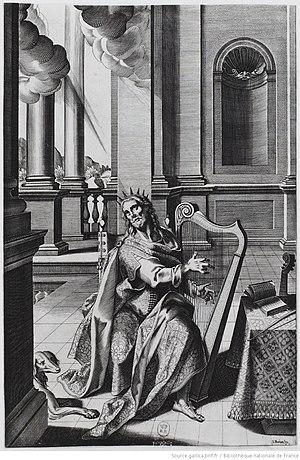
Isaac Briot David composant les psaumes
Isaac Briot, né en juillet 1585 à Damblain et mort le 5 mars 1670 à Paris, est un graveur au burin, éditeur et marchand d’estampes lorrain.